Women's Tennis Association

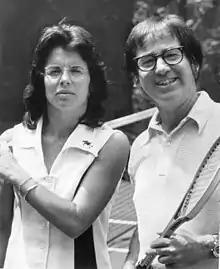
Billie Jean King and Bobby Riggs in 1973, the same year King founded WTA.

By the 1970s the pay differential had increased. King said "Promoters were making more money than women. Male tennis players were making more money. Everybody was making more money except the women". In 1969, ratios of 5:1 in terms of pay between men and women were common at smaller tournaments. By 1970 these figures had increased to up to 12:1.